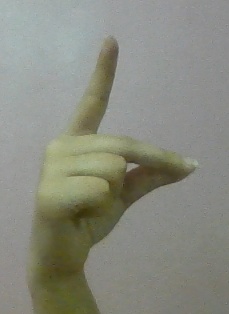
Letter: ta